Platonism

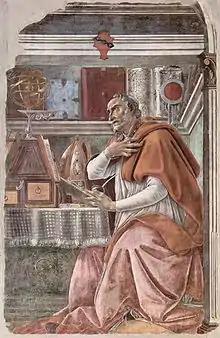
Many Western churchmen, including Augustine of Hippo, have been influenced by Platonism.

In the third century, Plotinus recast Plato's system, establishing Neoplatonism, in which Middle Platonism was fused with mysticism. At the summit of existence stands the One or the Good, as the source of all things. It generates from itself, as if from the reflection of its own being, reason, the "nous", wherein is contained the infinite store of ideas. The world-soul, the copy of the "nous", is generated by and contained in it, as the "nous" is in the One, and, by informing matter in itself nonexistent, constitutes bodies whose existence is contained in the world-soul. Nature therefore is a whole, endowed with life and soul. Soul, being chained to matter, longs to escape from the bondage of the body and return to its original source. In virtue and philosophical thought it has the power to elevate itself above the reason into a state of ecstasy, where it can behold, or ascend to, that one good primary Being whom reason cannot know. To attain this union with the Good, or the One is the true function of human beings.